Capt. Richard Strong House

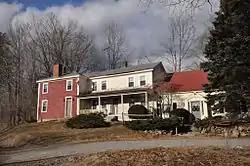

The Capt. Richard Strong House is a historic house at 1471 Peterborough Road (New Hampshire Route 101) in Dublin, New Hampshire. This two story wood-frame house was built c. 1821, and was the first house in Dublin to have brick end walls. It was built by Captain Richard Strong, a grandson of Dublin's first permanent settler, Henry Strongman. The house has later ells added to its right side dating to c. 1882 and c. 1910. In the second half of the 19th century the house was owned by the locally prominent Gowing family. The house was listed on the National Register of Historic Places in 1983.